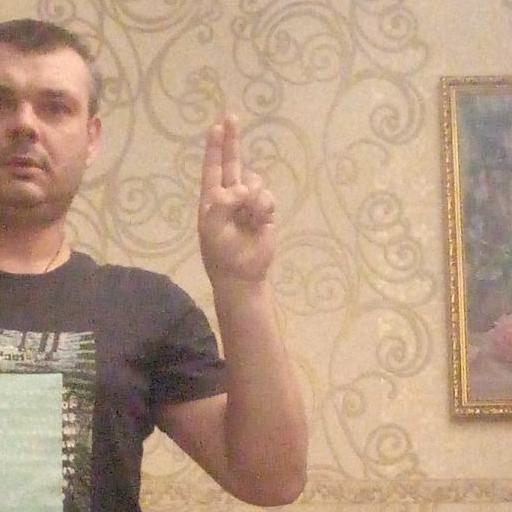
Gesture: two_up